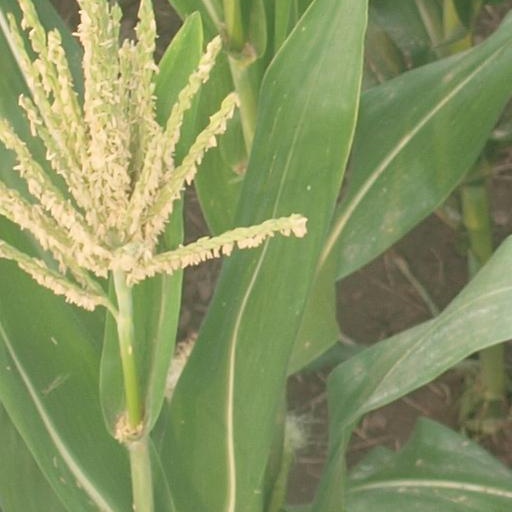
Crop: maize; corn